Joseph Chitwood House

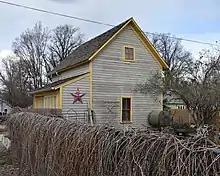
Barn

The property includes a barn built in 1912, facing onto its service alley, which was extended slightly to be able to garage cars, and later stabilized by a poured foundation.